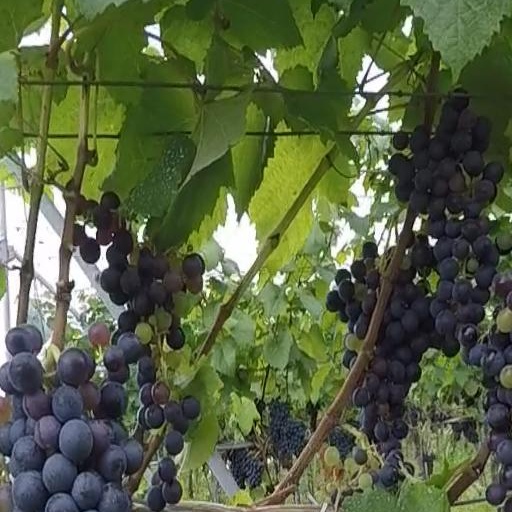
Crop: grape